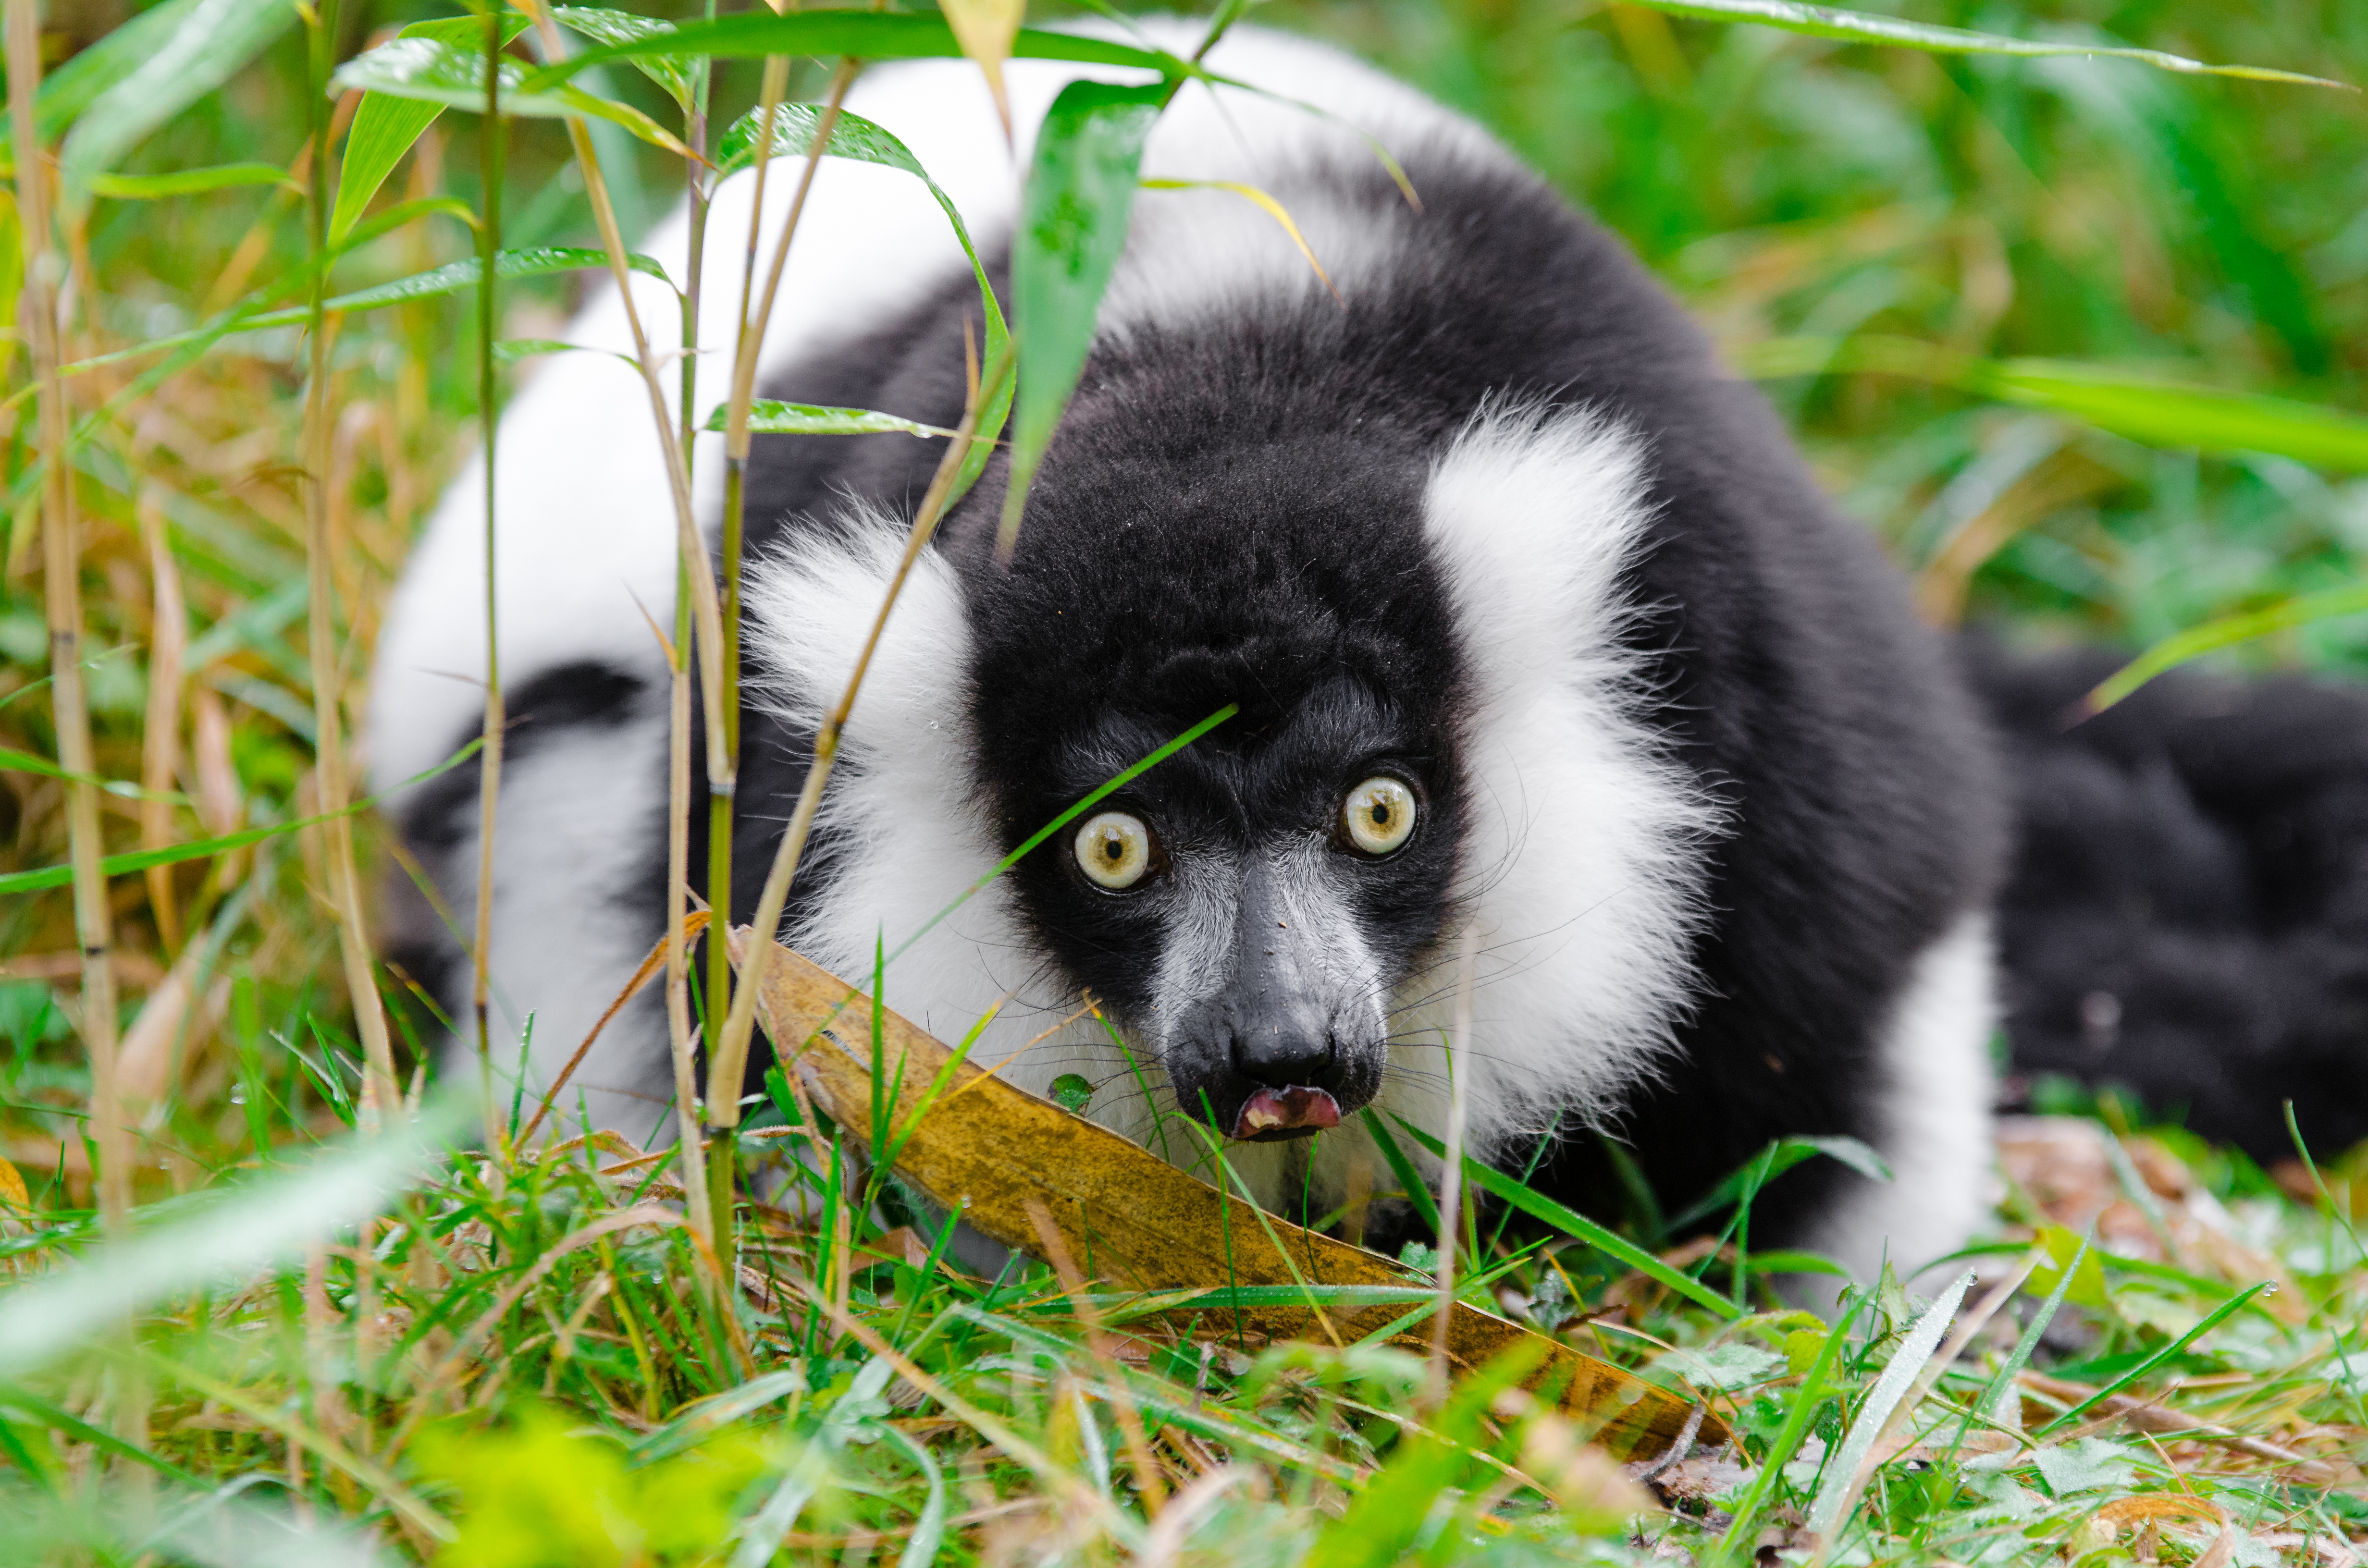
nature, wildlife, jungle, mammal, fauna, primate, vertebrate, habitat, lemur, natural environment